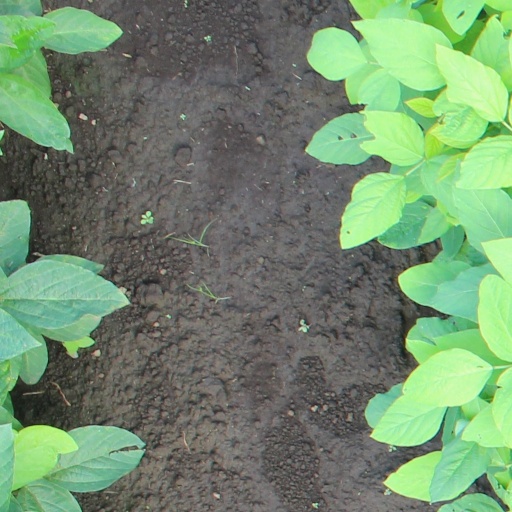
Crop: soybean